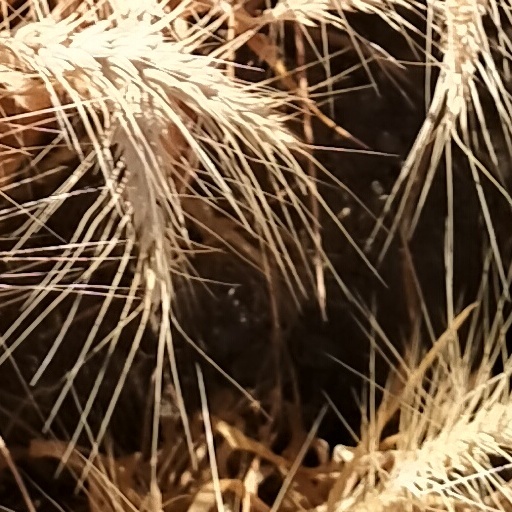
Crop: wheat